Ten pence (British coin)

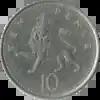
Reverse: 1982–2008

The original reverse of the coin, designed by Christopher Ironside, and used from 1968 to 2008, is a crowned lion (formally, "Part of the crest of England, a lion passant guardant royally crowned"), with the numeral "10" below the lion, and either (1968–1981) or (1982–2008) above the lion.